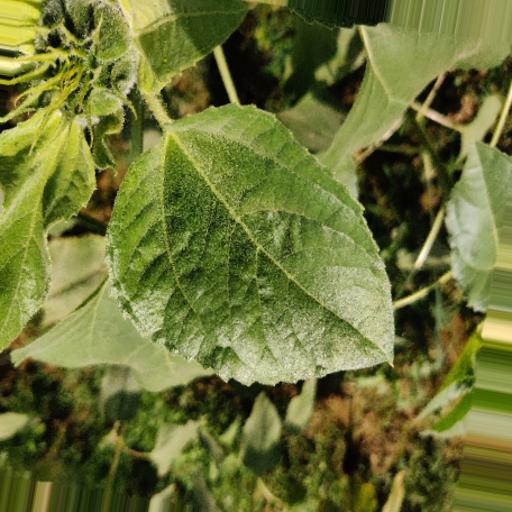
Label: Fresh_leaf